Astra Aircraft Factory

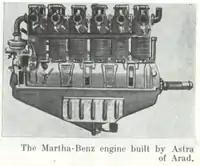
The "Martha-Benz" 250 hp engine.

In 1923, "Comandor" Andrei Popovici, former commander of "Grupul 2 Aeronautic" (2nd Aeronautical Group) became the director of the factory, around the same time the construction of an aircraft prototype began. Conceived and designed by engineer Stanislav Șeșefschi, the aircraft was called "Astra-Șeșefschi". Next came the production of Proto 1 and Proto 2 airplanes.